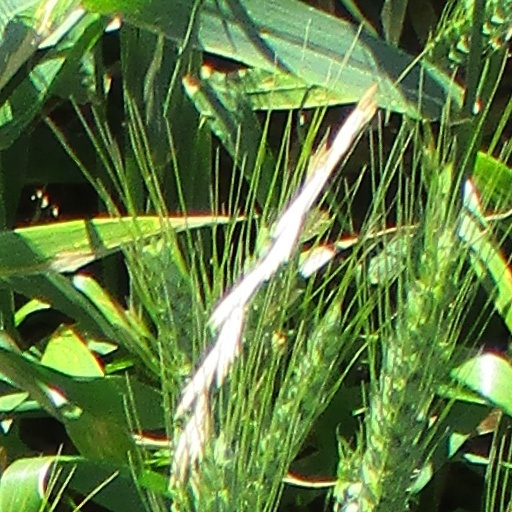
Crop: wheat